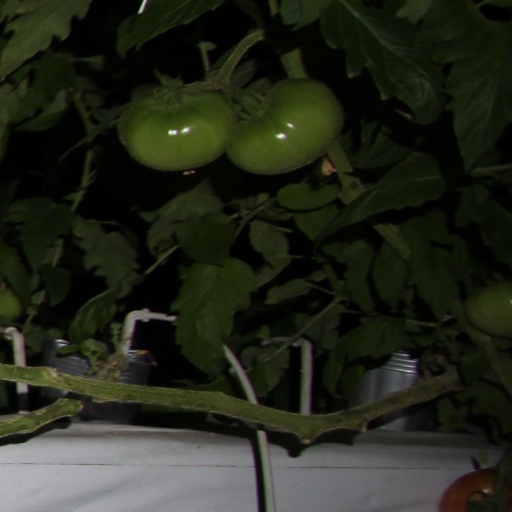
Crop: tomato